Bahmani–Vijayanagar War (1443)

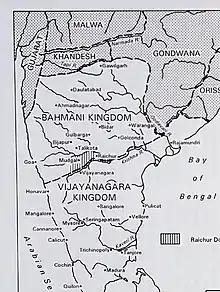

In 1435, immediately following the accession of Alauddin II, he launched a war against Vijayanagara. The King of Vijayanagara had withheld payment of tribute to the Bahmanis, which had been in arrears for five years. Consequently, Alauddin sent his brother Muhammad Khan and his Amirul Umara Imadul Mulk to demand tribute by force. Additionally, another reason for the conflict was that Deva Raya II, the king of Vijayanagara, had wrongfully seized Anegundi, a Bahmani fort.